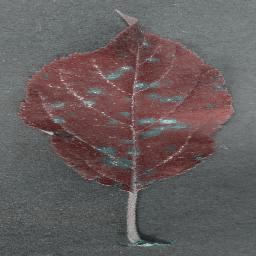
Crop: apple
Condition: cedar_rust